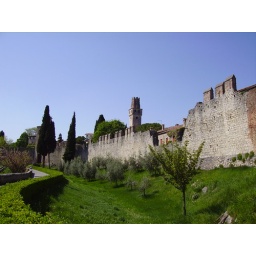
wall of a castle near my home